Ivo of Kermartin

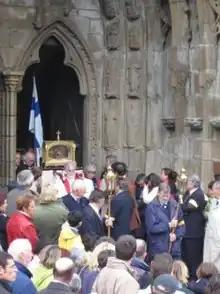
The relics of Saints Ivo and Tugdual in a procession at the gate of Tréguier's cathedral in 2005. In the reliquary is the skull of Saint Ivo.

On the occasion of the 700th anniversary of the death of St. Ivo, Pope John Paul II said, "The values proposed by St Ivo retain an astonishing timeliness. His concern to promote impartial justice and to defend the rights of the poorest persons invites the builders of Europe today to make every effort to ensure that the rights of all, especially the weakest, are recognized and defended."